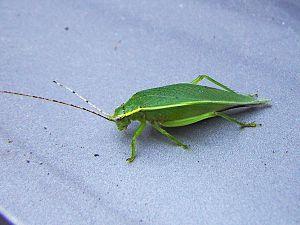
Les Podoscirtinae sont une sous-famille d'Orthoptera de la famille des Gryllidae.